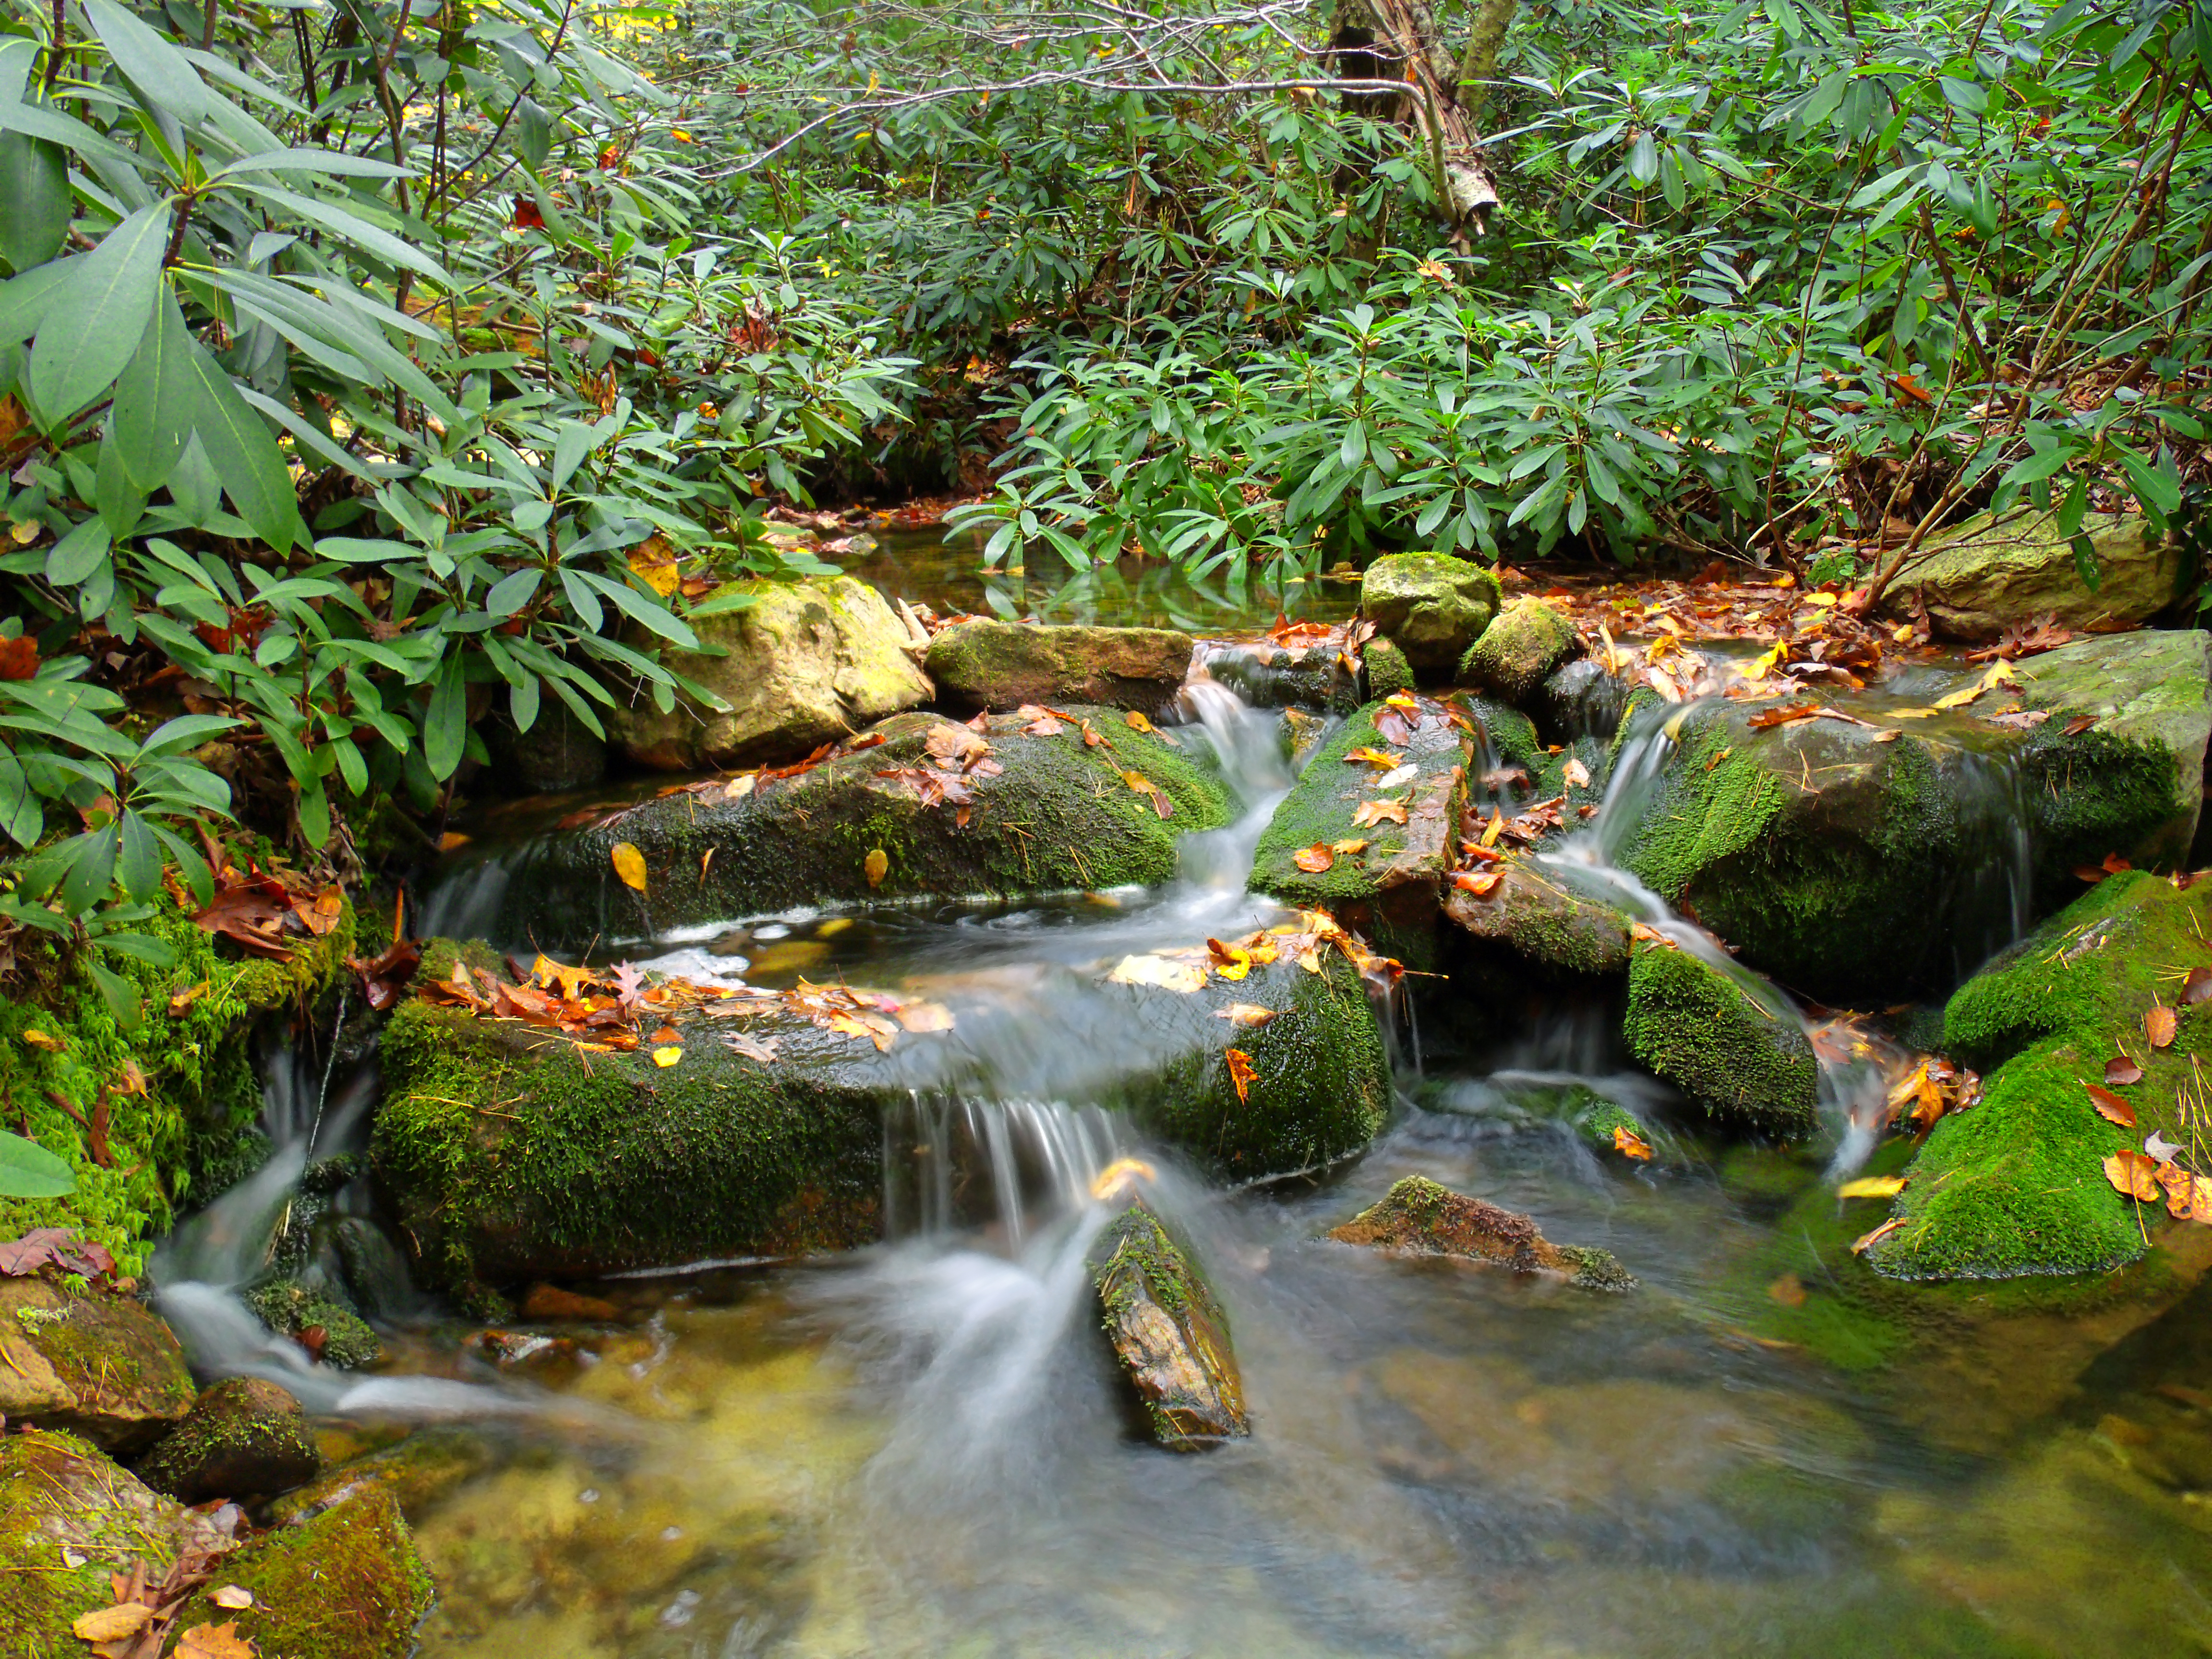
nature, forest, waterfall, creek, hiking, leaf, flower, river, moss, pond, stream, jungle, autumn, botany, garden, body of water, rocks, creativecommons, vegetation, rainforest, branches, midstatetrail, cascades, pennsylvania, rhododendron, huntingdoncounty, rothrockstateforest, detweilerhollow, detweilerrun, woodland, habitat, water feature, watercourse, fish pond